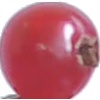
Label: redcurrant